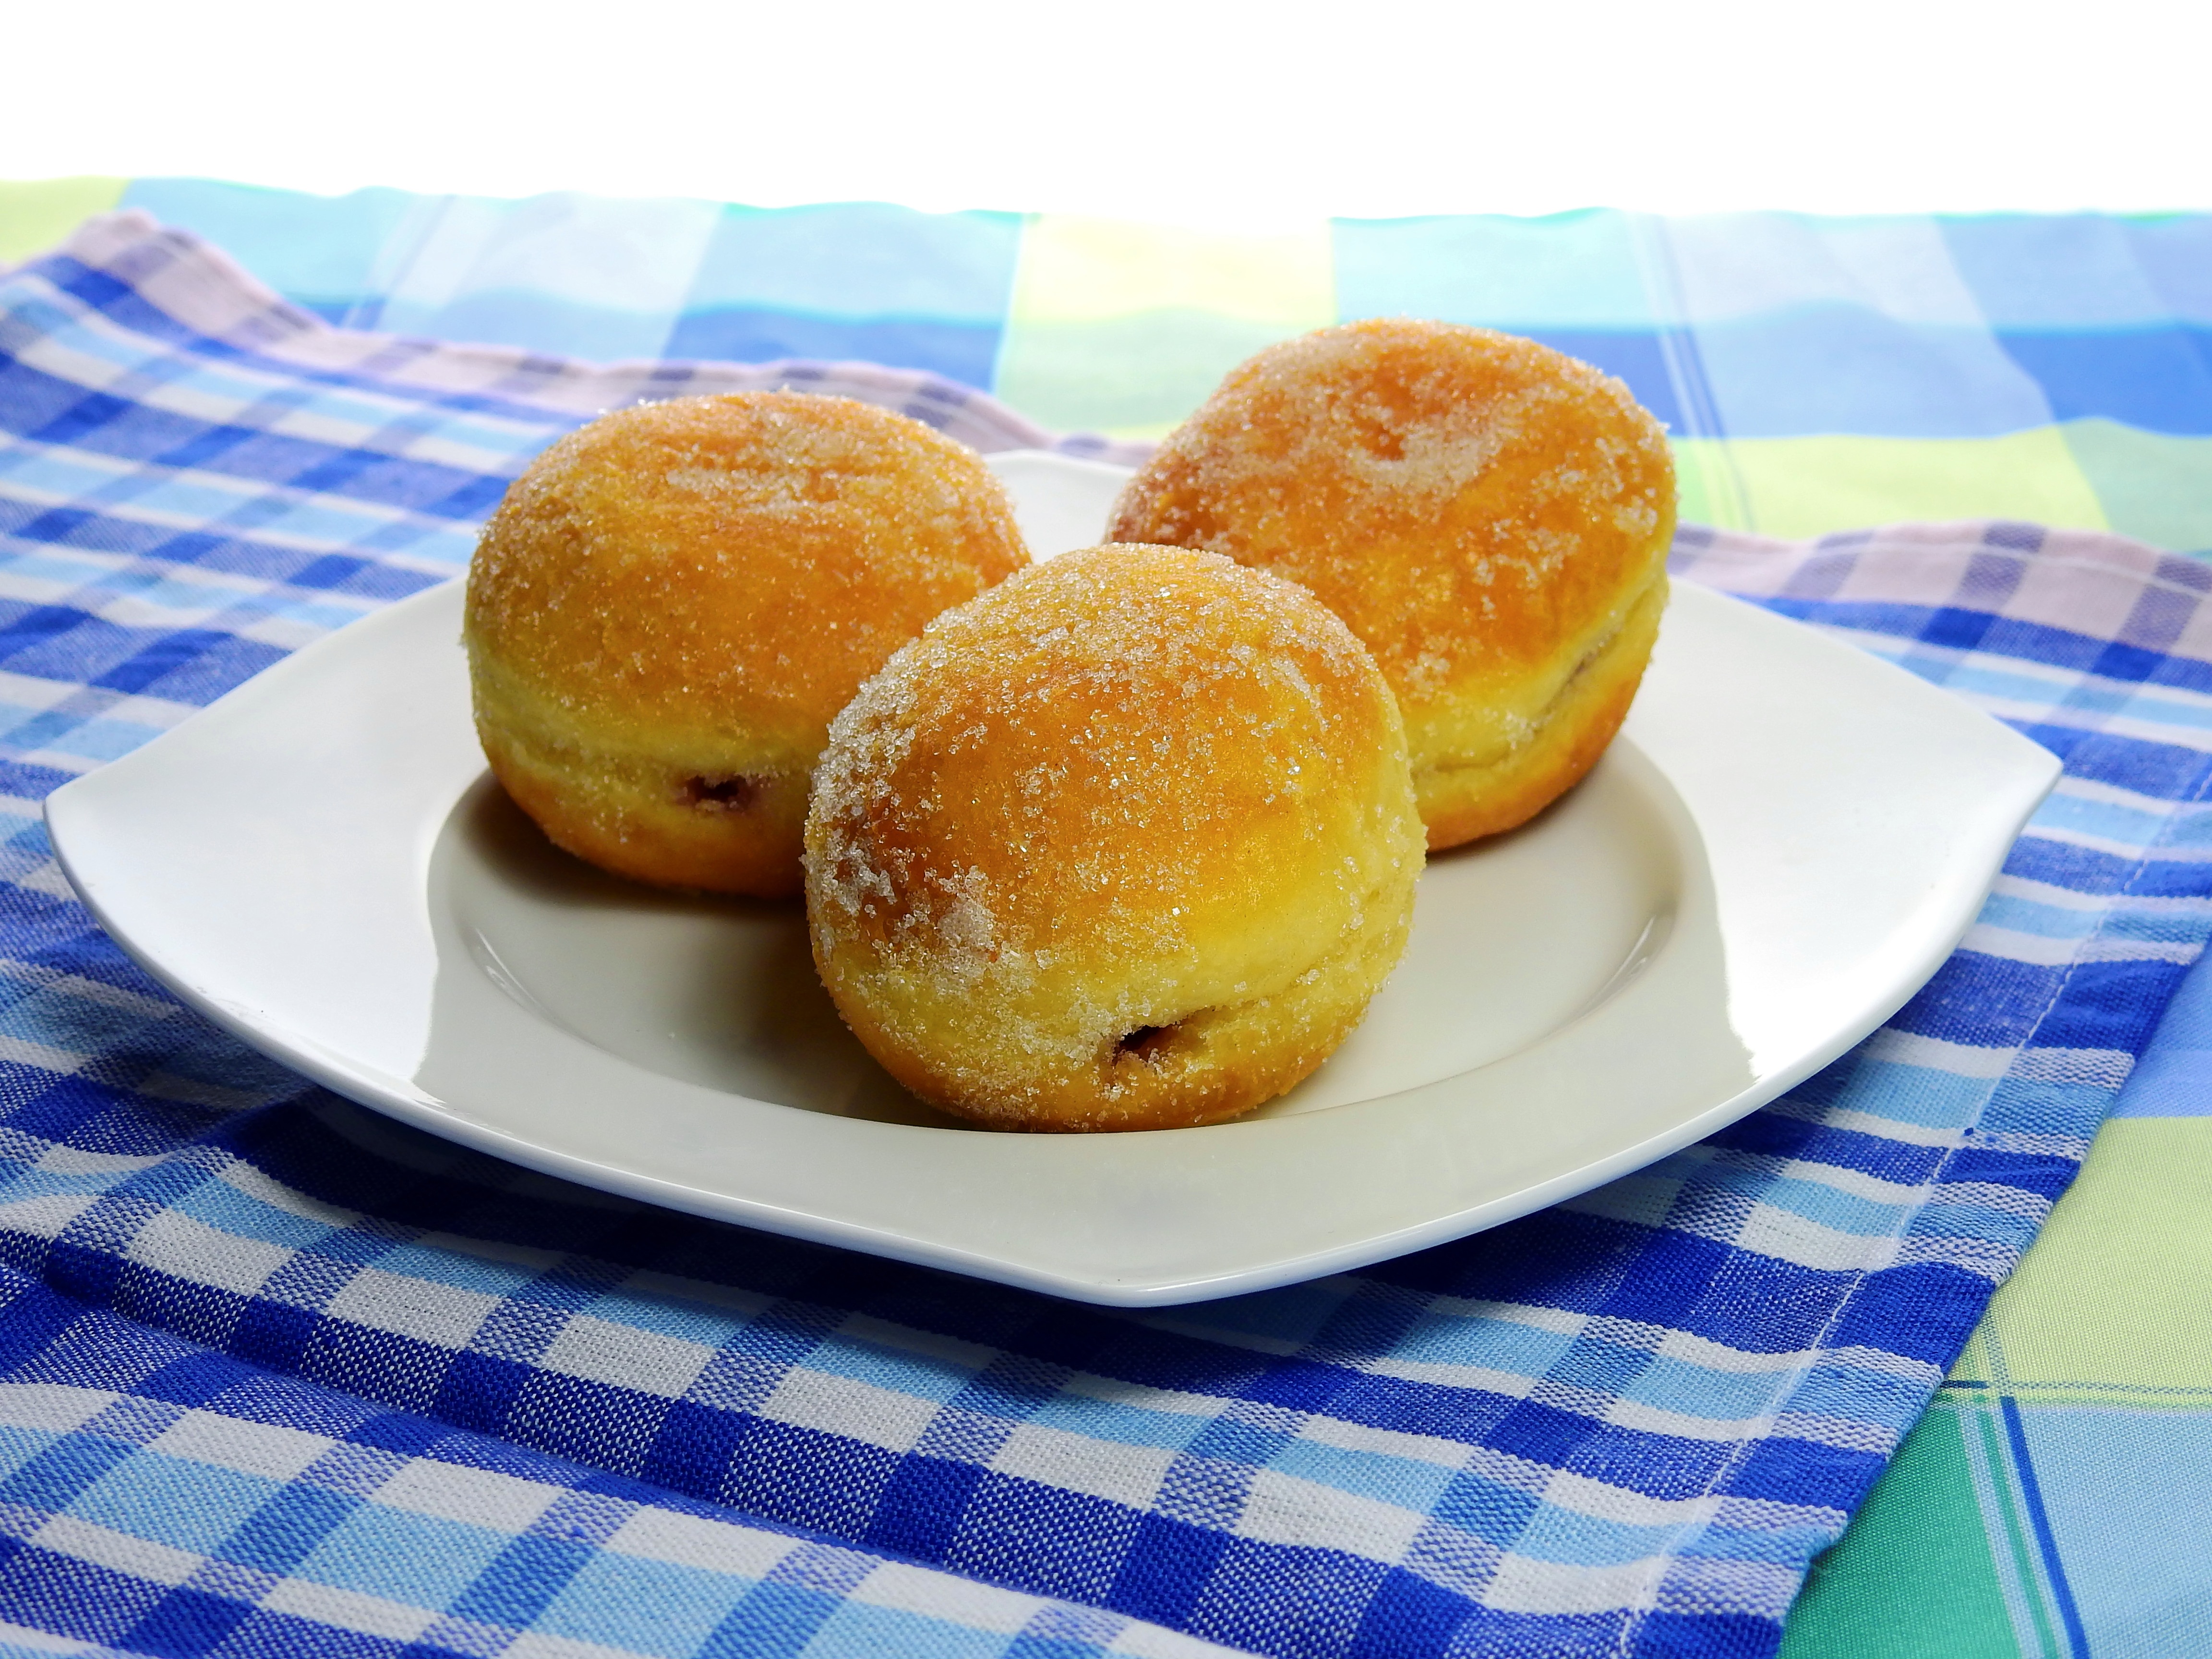
sweet, food, carnival, dessert, eat, delicious, bread, bun, muffin, candy, berlin, benefit from, baked goods, nibble, stimulant, finger food, fried food, beignet, brioche, malasada, vetkoek